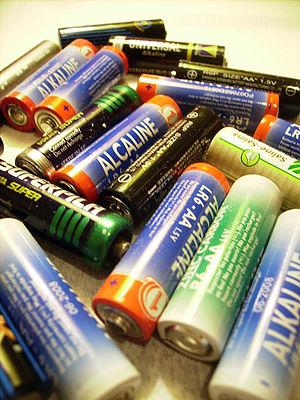
Un ensemble de piles électriques LR6 photographiées en macro
Une pile électrique, dite familièrement pile, est un dispositif électrochimique qui convertit l'énergie chimique en énergie électrique grâce à une réaction chimique d'oxydoréduction.